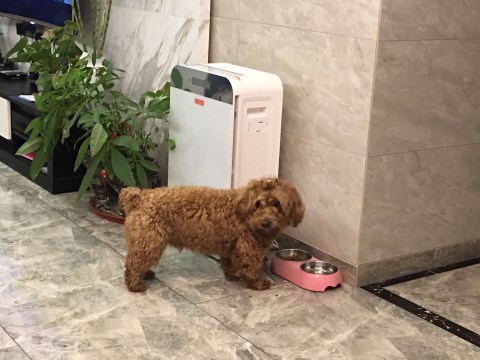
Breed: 2925-n000114-toy_poodle